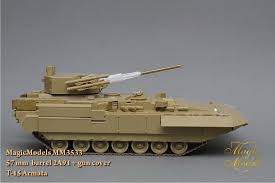
Label: BMP